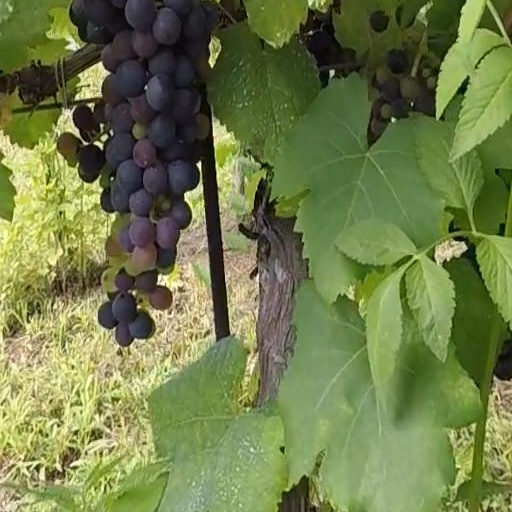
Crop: grape